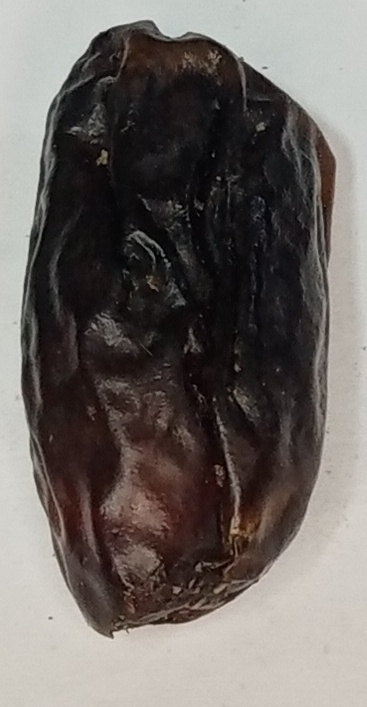
Variety: gajar
Size: small
Grade: grade-1